Portuguese cuisine

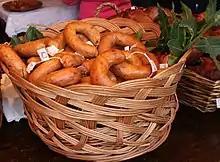
Alheiras basket display, Mirandela

"Alheira", a yellowish sausage from Trás-os-Montes, traditionally served with fried potatoes and a fried egg, has an interesting story. In the late 15th century, King Manuel of Portugal ordered all resident Jews to convert to Christianity or leave the country.